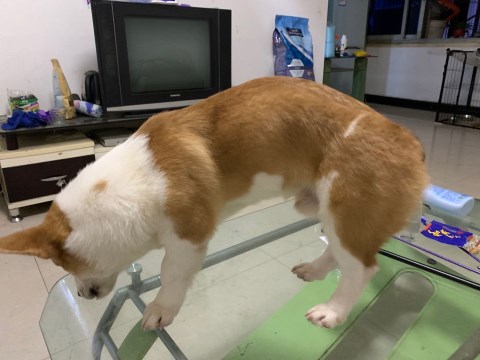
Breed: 2909-n000116-Cardigan